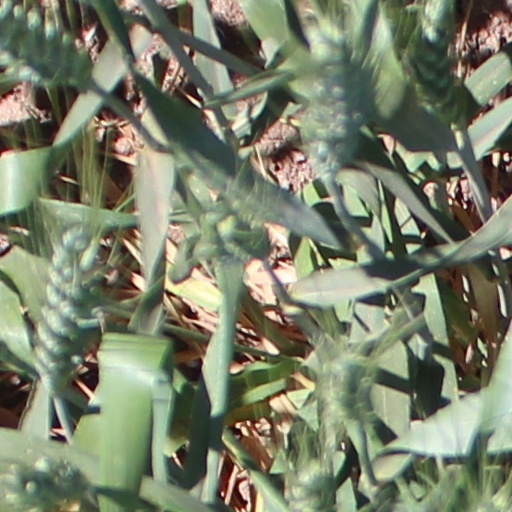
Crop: wheat